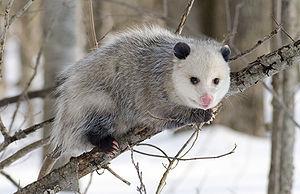
Opossum d'Amérique avec son pelage hivernal
Les Didelphidés, Opossums, Opossums d'Amérique ou Sarigues est une famille des mammifères marsupiaux d'Amérique. L'aire de distribution des Didelphidés s'étend du sud du Canada au nord de l'Argentine.
Didelphis virginiana est une espèce d'opossums d'Amérique qui possède de nombreux noms vernaculaires en français, tels qu'Opossum de Virginie, Opossum d'Amérique, Sarigue d'Amérique du Nord et Sarigue de Virginie ou Opossum d'Amérique du Nord. Il s'agit de la plus grande espèce des Didelphidae. C'est le seul marsupial que l'on peut trouver au nord du Mexique. Son aire de répartition comprend la côte ouest des États-Unis et tout l'est des États-Unis jusqu'au sud de l'Ontario et du Québec au Canada et jusqu'au Costa Rica en Amérique centrale. Il est chassé pour sa chair et sa fourrure.